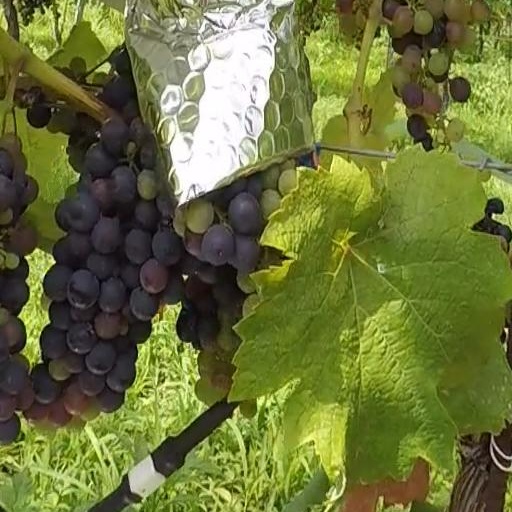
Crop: grape